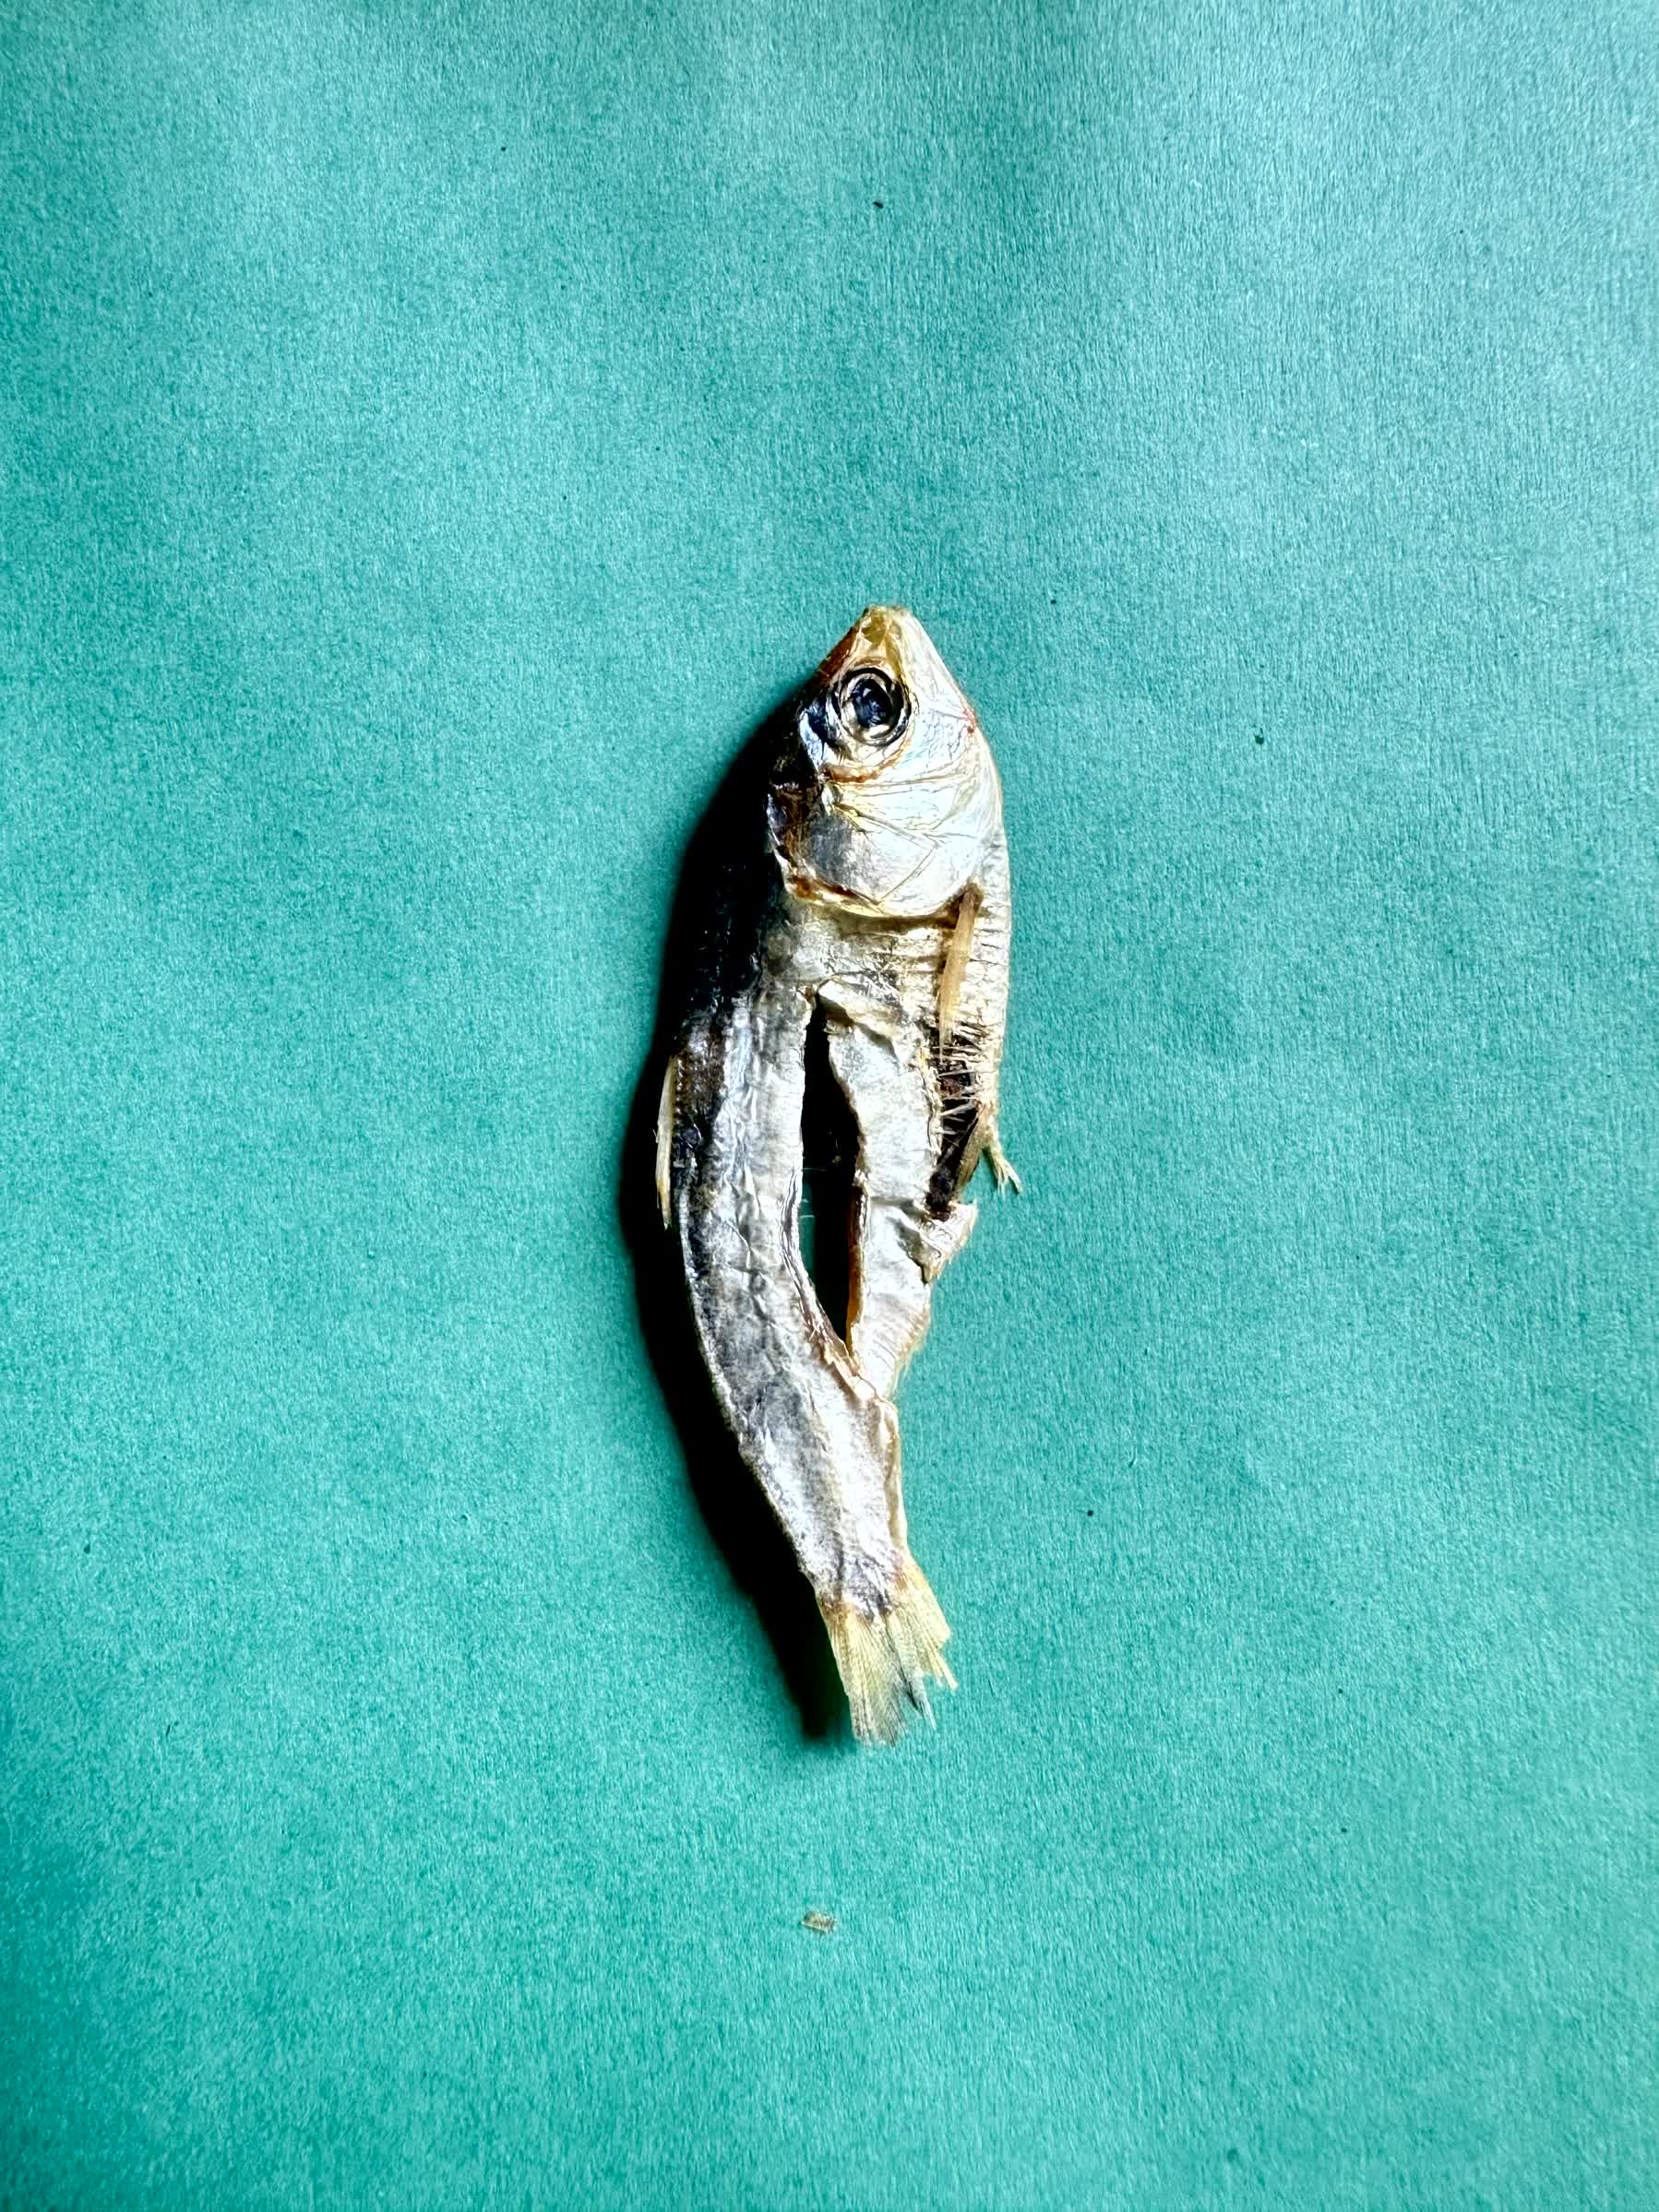
Species: Chapila